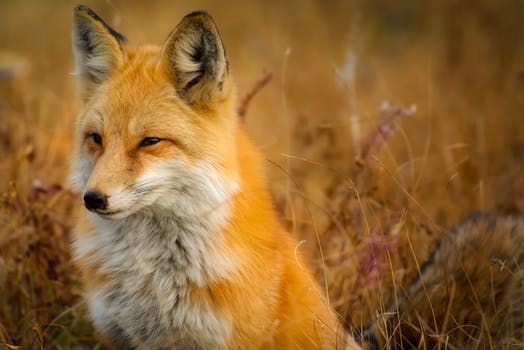
Label: No Watermark